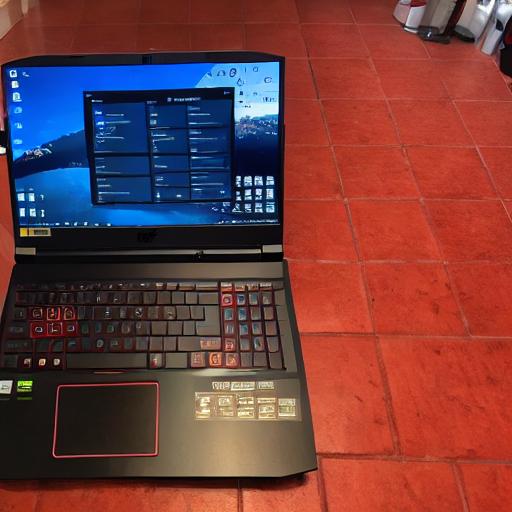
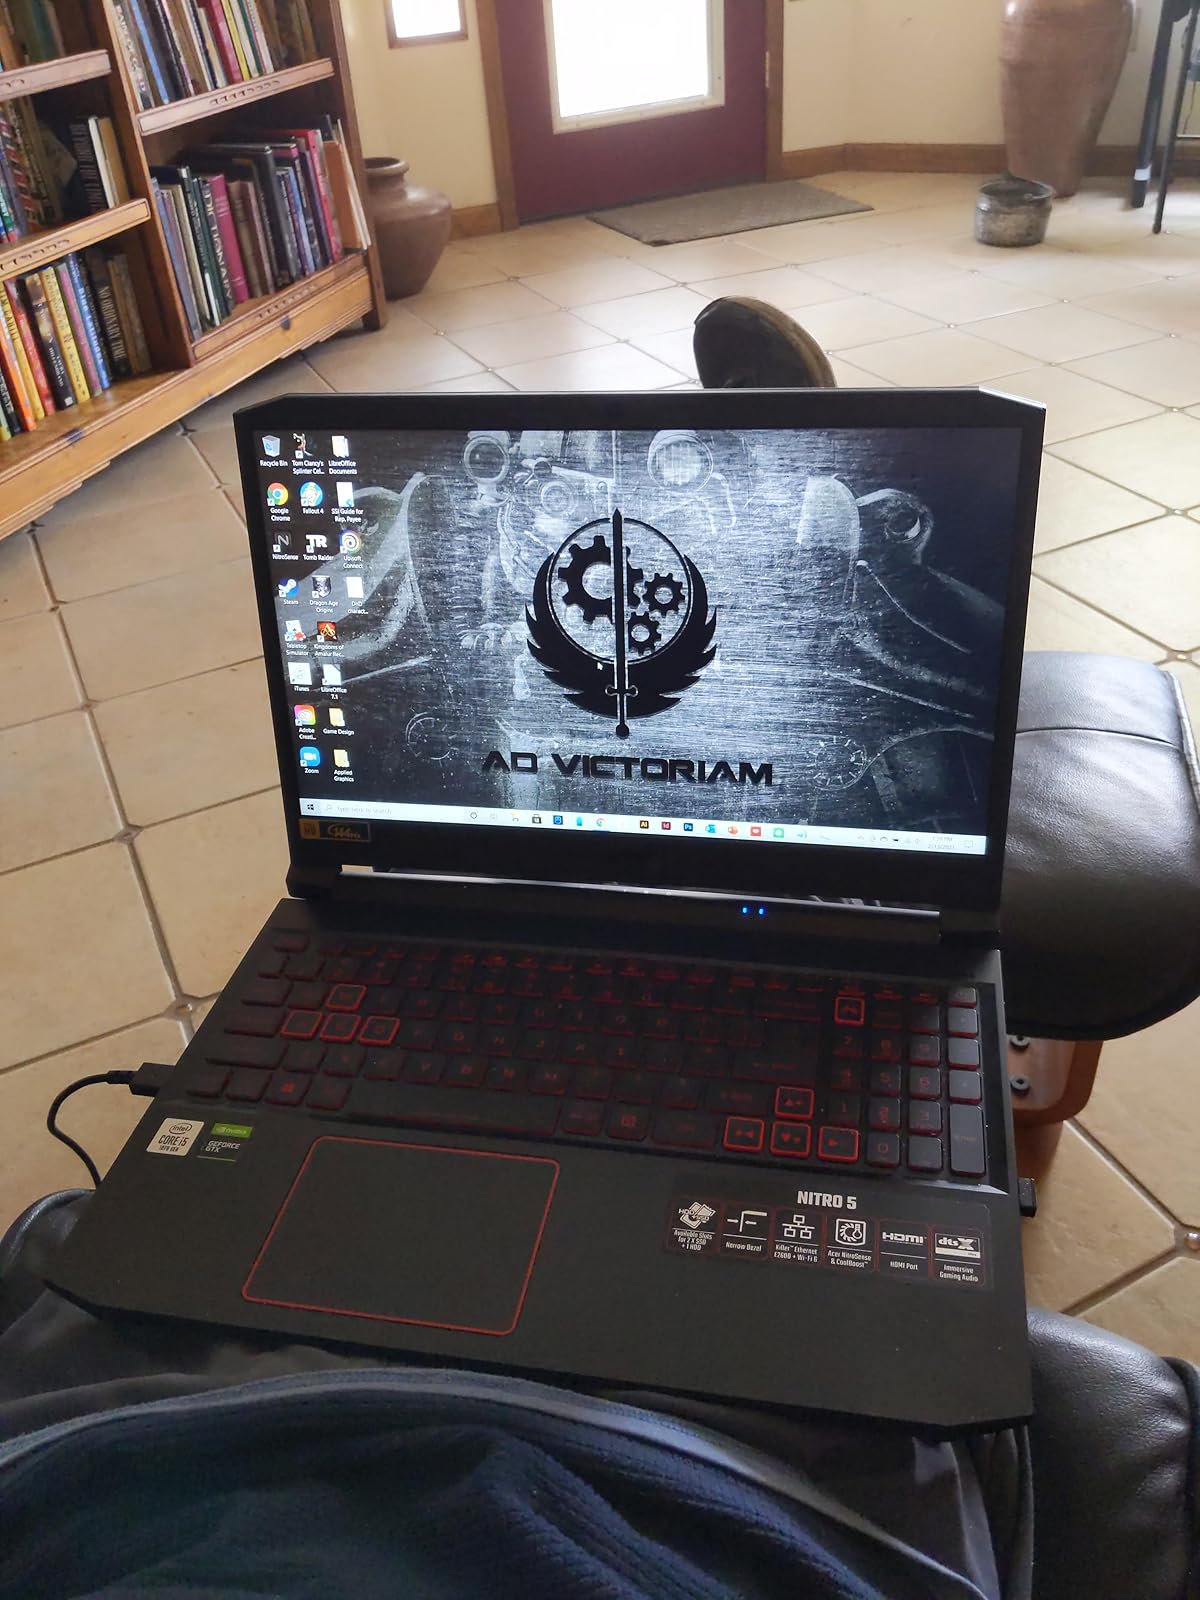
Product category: laptop
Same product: no